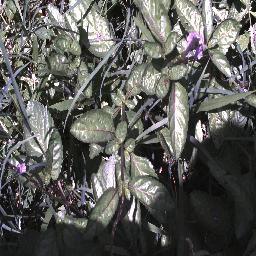
Label: snake_weed